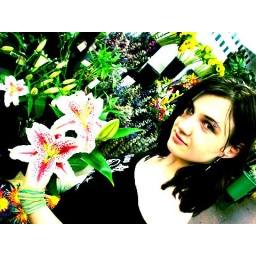
in one of ten south street flower shops